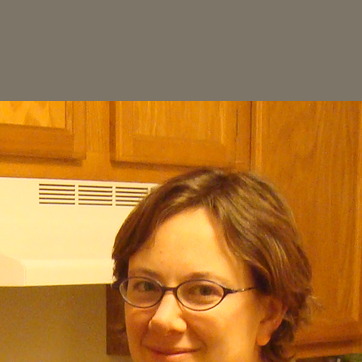
Material: hair